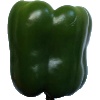
Label: Pepper Green 1